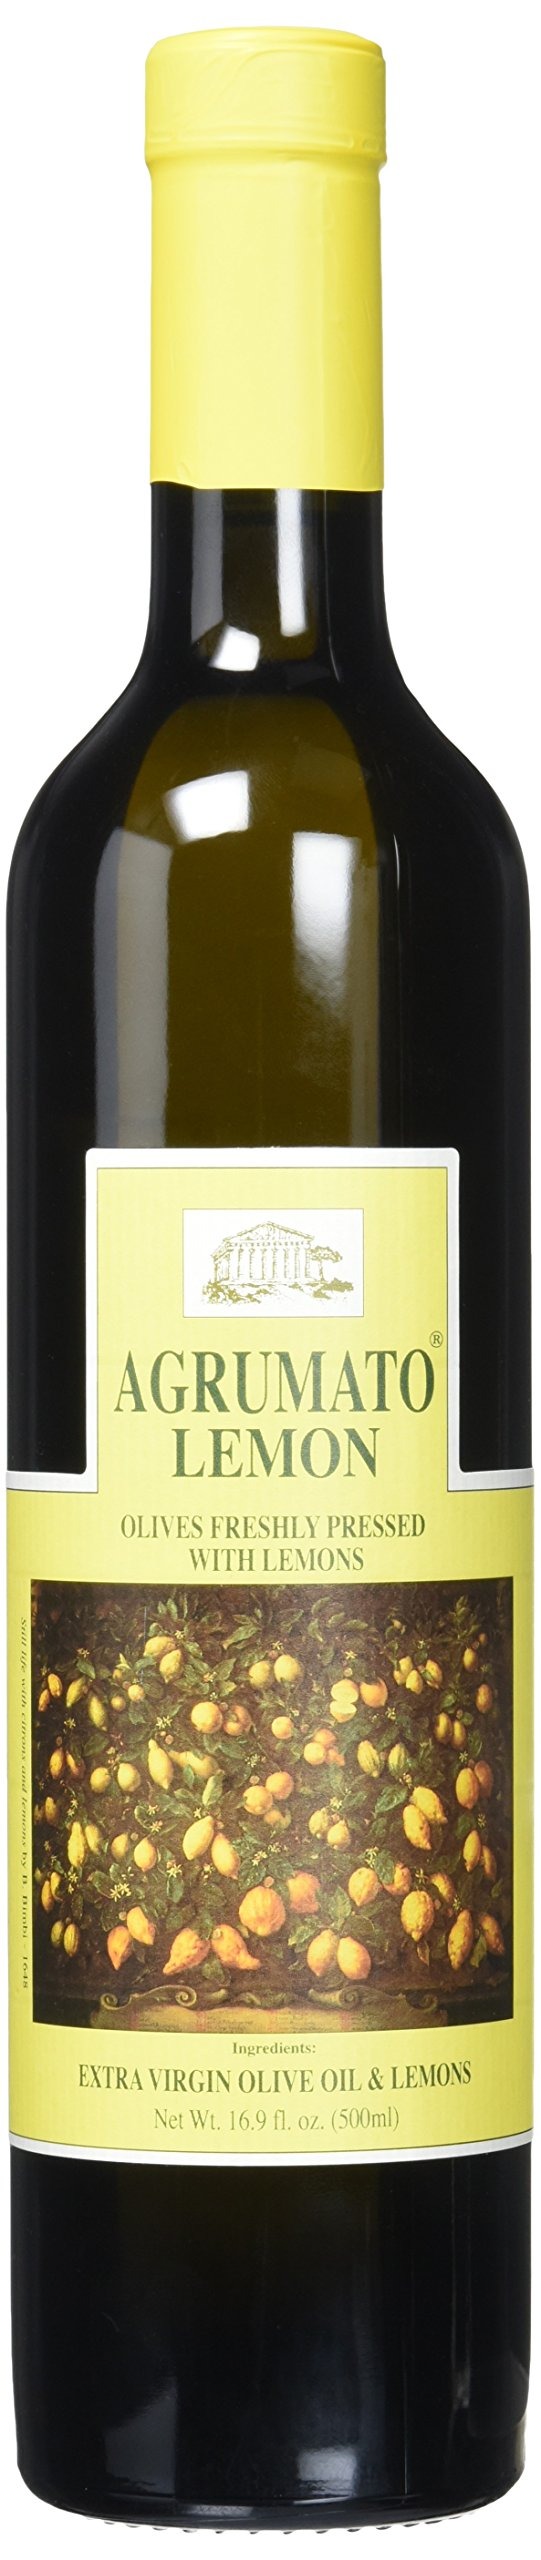
Item Name: Agrumato Extra Virgin Olive Oil Pressed with Lemons, 16.9 Fluid Ounce
Bullet Point 1: Crafted from hand picked citrus and olives
Bullet Point 2: Extra Virgin
Bullet Point 3: Produced from the olives of Abruzzo
Bullet Point 4: 500 ml Bottle
Bullet Point 5: Imported from Italy
Value: 16.9
Unit: Fl Oz

Price: 50.75